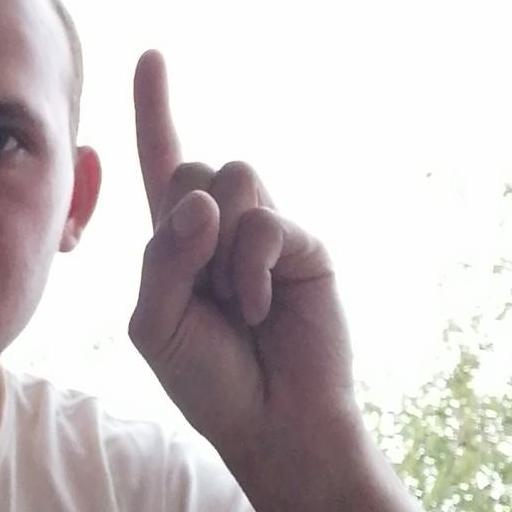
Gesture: one